Philip Baker Hall

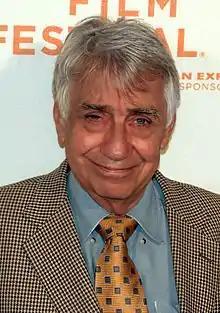
Hall at the 2009 Tribeca Film Festival

Philip Baker Hall (September 10, 1931 – June 12, 2022) was an American character actor. He is known for his collaborations with Paul Thomas Anderson, including "Hard Eight" (1996), "Boogie Nights" (1997), and "Magnolia" (1999). He also starred in leading roles in films, such as "Secret Honor" (1984) and "Duck" (2005). Hall had supporting roles in many films, including "Midnight Run" (1988), "Say Anything..." (1989), "The Truman Show" (1998), "The Talented Mr. Ripley" (1999), "The Insider" (1999), "The Contender" (2000), "Bruce Almighty" (2003), "Dogville" (2003), "Zodiac" (2007), "50/50" (2011), and "Argo" (2012). He received an Independent Spirit Award nomination for Best Male Lead for his role in "Hard Eight" and two Screen Actors Guild Award nominations for Outstanding Performance by an Ensemble Cast in a Motion Picture for "Boogie Nights" and "Magnolia".